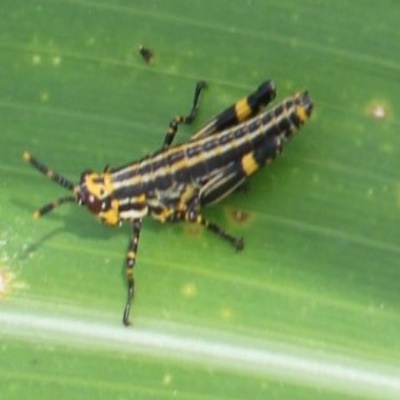
Crop: Maize
Condition: grasshoper